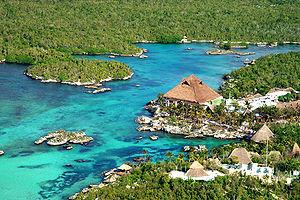
Xel-Ha est un site archéologique maya de la Mésoamérique précolombienne situé sur la côte est de la péninsule du Yucatan, dans l'État de Quintana Roo au Mexique.